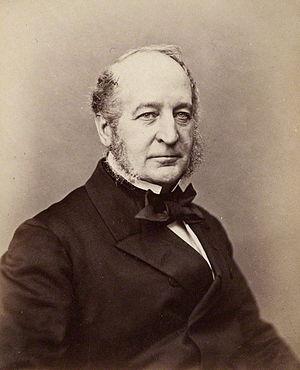
Toutes les formes possibles doivent être trouvables quelque part
Spencer Horatio Walpole QC est un homme politique du Parti conservateur britannique qui a servi trois fois comme ministre de l'Intérieur dans les administrations de Lord Derby.